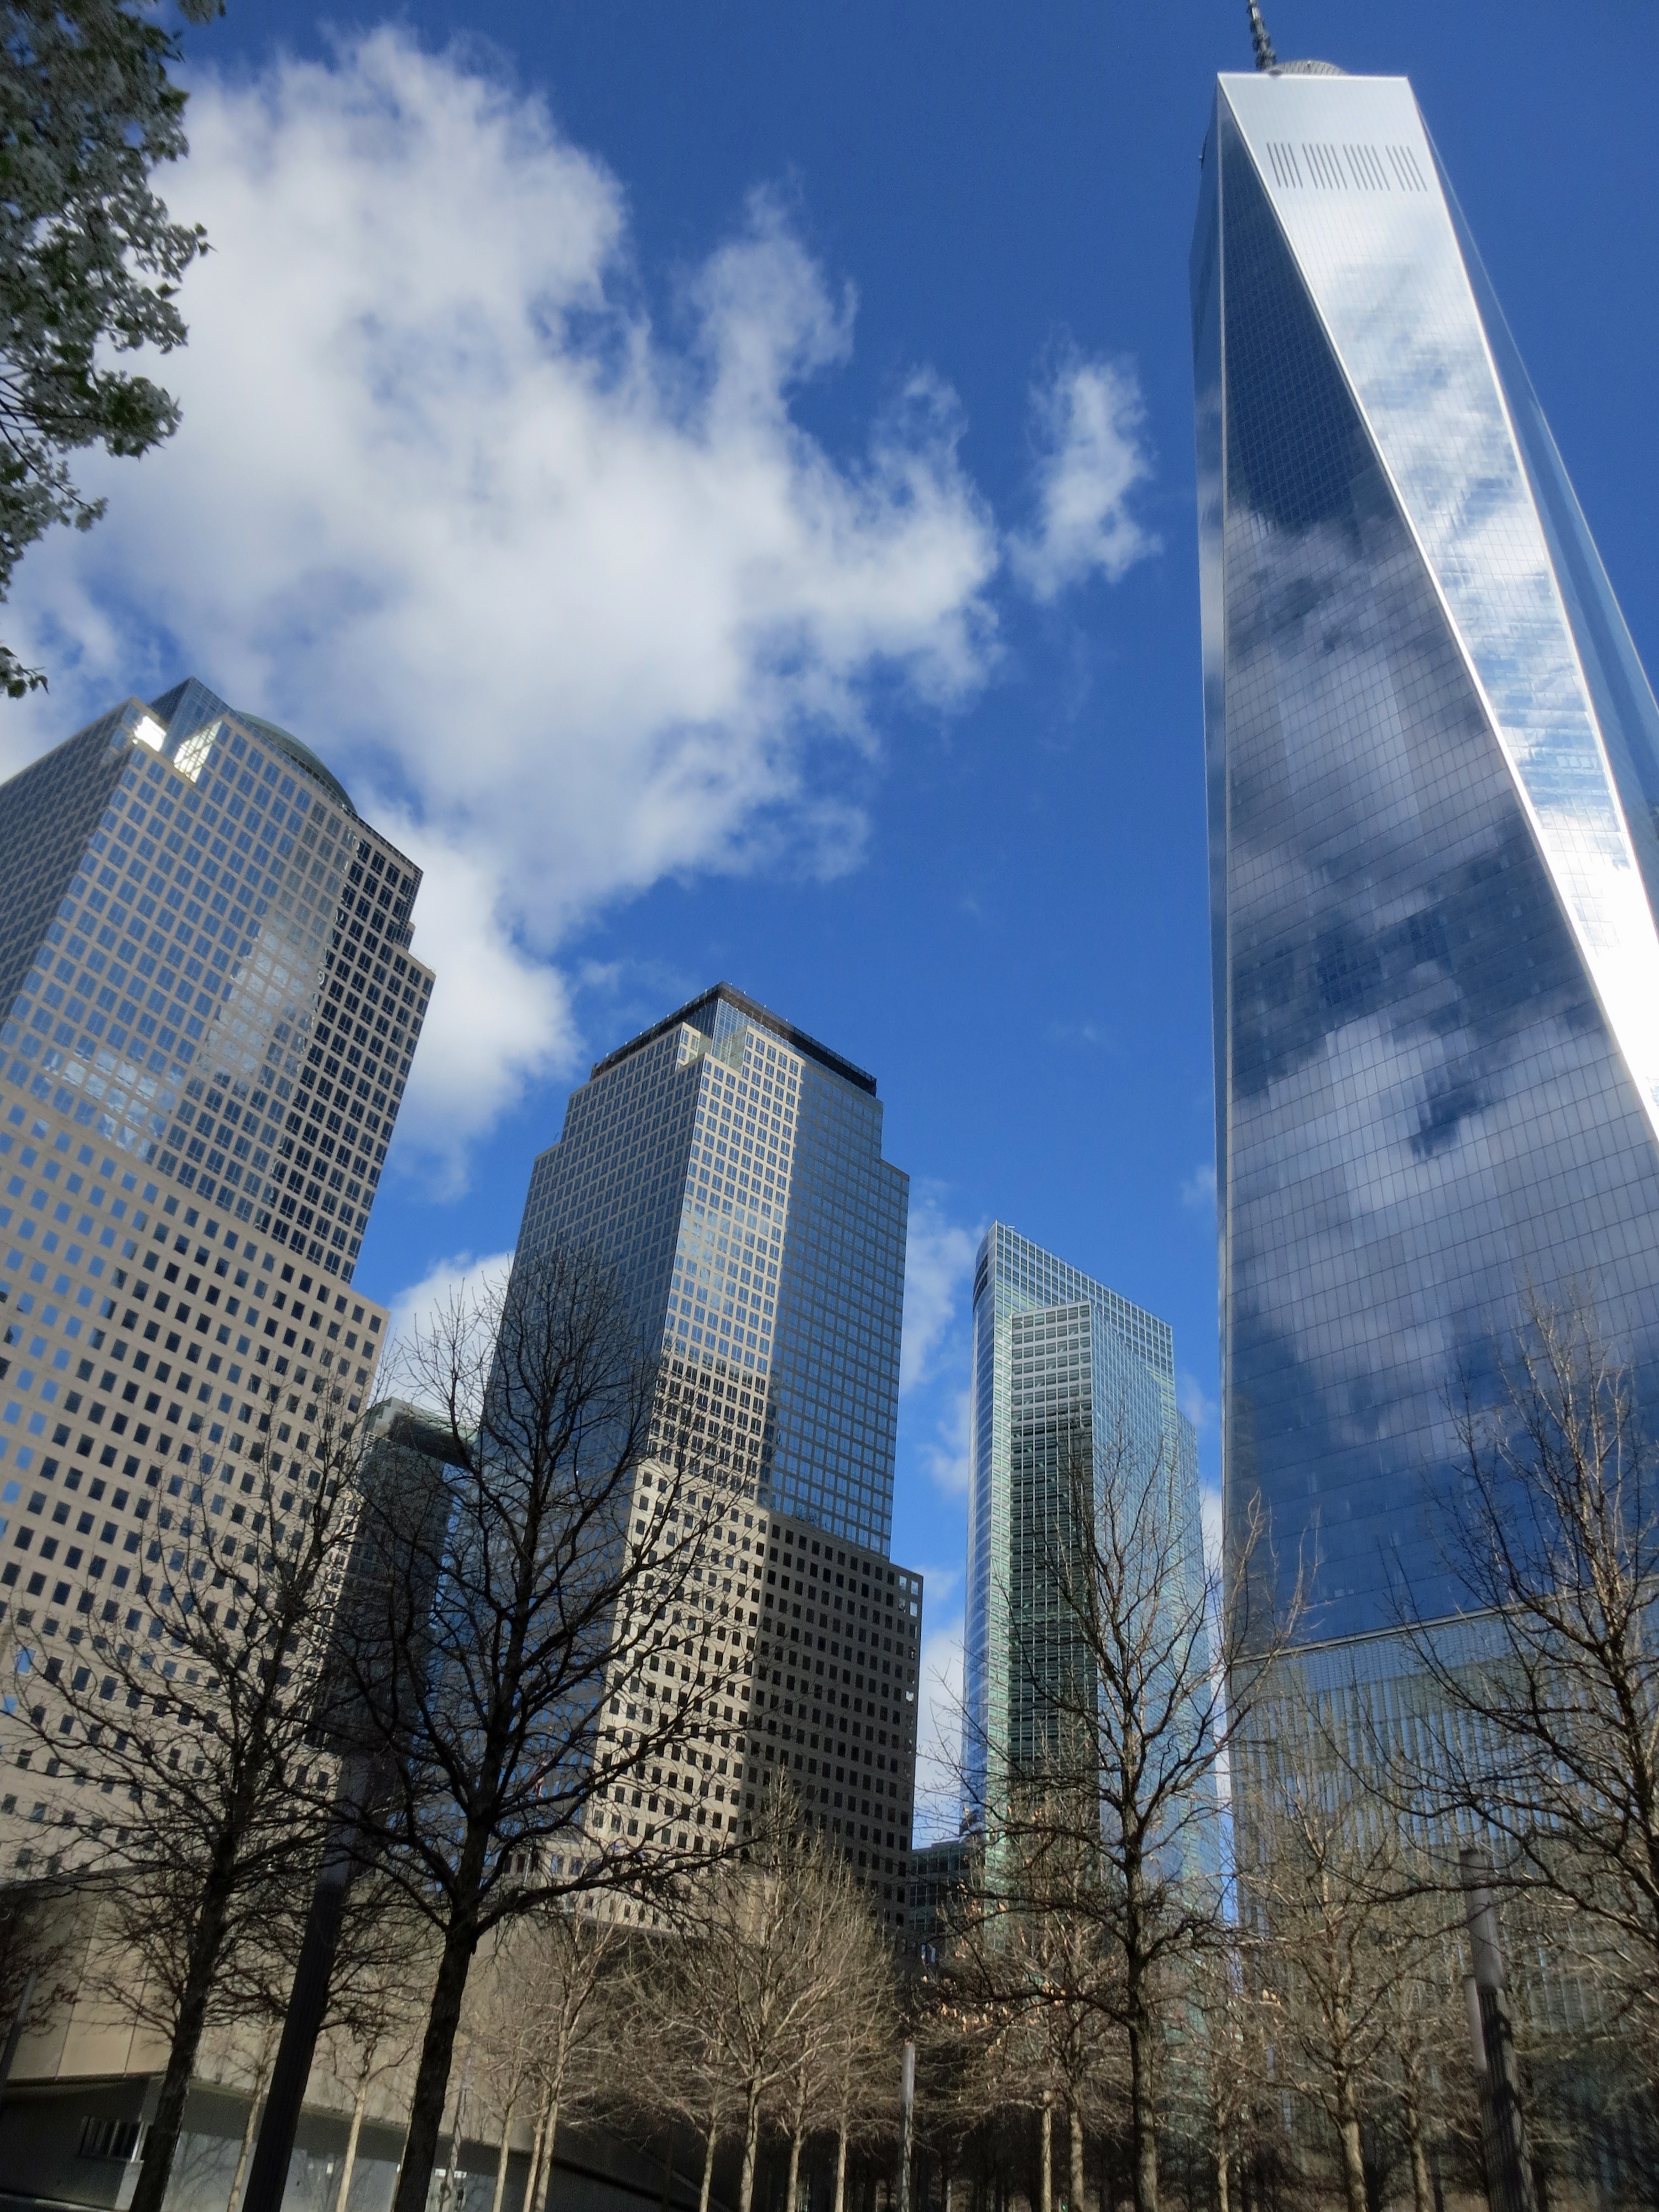
architecture, skyline, city, skyscraper, manhattan, cityscape, downtown, tower, landmark, facade, ground zero, tower block, memorial, new, york, remembrance, headquarters, metropolis, 9 11, urban area, metropolitan area